Dragon Ball GT: A Hero's Legacy

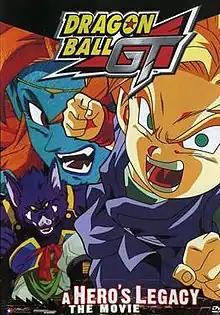
Cover for the English DVD release

Dragon Ball GT: A Hero's Legacy is the only "Dragon Ball GT" television special, aired in Japan on March 26, 1997, between episodes 41 and 42. The events in this special are actually a prelude to events that take place at the very end of the last episode of the series.